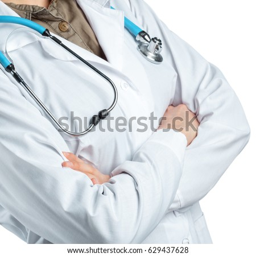
woman doctor with a stethoscope .